Helen Plume

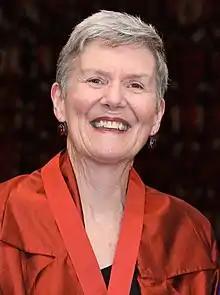
Plume at her investiture in October 2020

Helen Joan Plume is a climate change expert and senior New Zealand public servant in the Ministry for the Environment. She has represented New Zealand as a negotiator at many United Nations Climate Change Conferences.